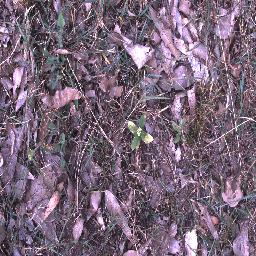
Label: negative